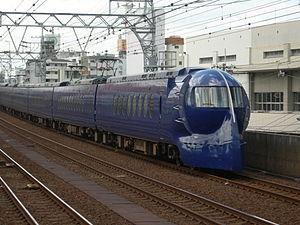
Le Rapi:t est un service de train rapide entre l'Aéroport international du Kansai et la gare de Namba à Osaka, au Japon. Il est exploité par la compagnie Nankai Electric Railway. Le nom vient du mot allemand signifiant rapide, prononcé prononcé en allemand : [ʁaˈpiːt][ʁaˈpiːt].